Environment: real
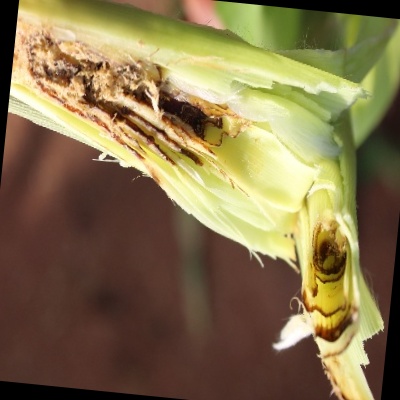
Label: fall_armyworm